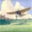
Label: airplane